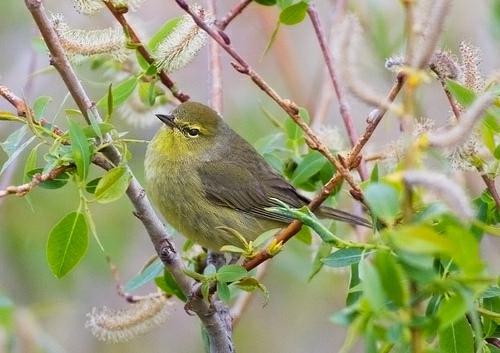
A photo of a tennessee warbler